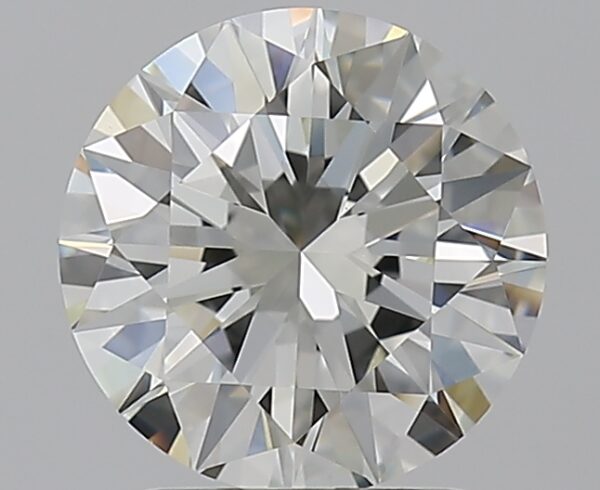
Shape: round
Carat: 1.9
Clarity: VS2
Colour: J
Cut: EX
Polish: EX
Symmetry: EX
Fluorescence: F
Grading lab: GIA
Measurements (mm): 7.96 x 8 x 4.88